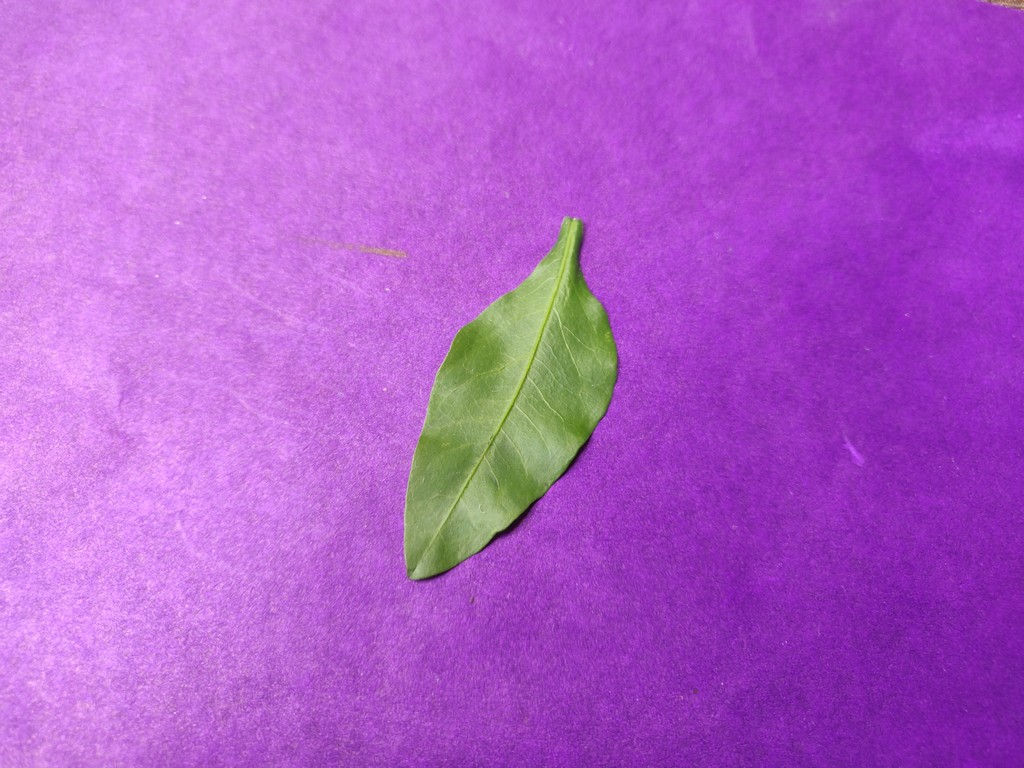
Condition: Healthy
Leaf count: single
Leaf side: front